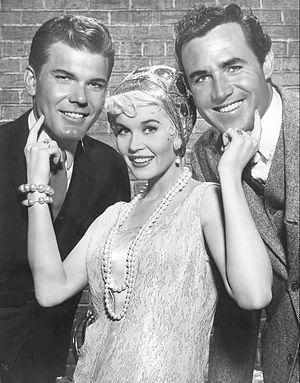
Rex George Reason Jr. — né le 30 novembre 1928 à Berlin, mort le 19 novembre 2015 à Walnut — est un acteur américain, connu comme Rex Reason.